Ấn Quang Pagoda

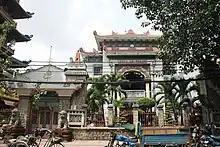
Ấn Quang Pagoda

Ấn Quang Pagoda (meaning: "Pagoda of the Light of the (Dharma) Seal") in Master Vạn Hạnh Street is a meeting place for Vietnamese Buddhist leaders in Ho Chi Minh City and is a site of the Institute for Dharma Propagation. It has been at the focus of development of modern Vietnamese Buddhism as the seat of the School of Buddhist Studies and the headquarters of the Unified Buddhist Church of Vietnam.